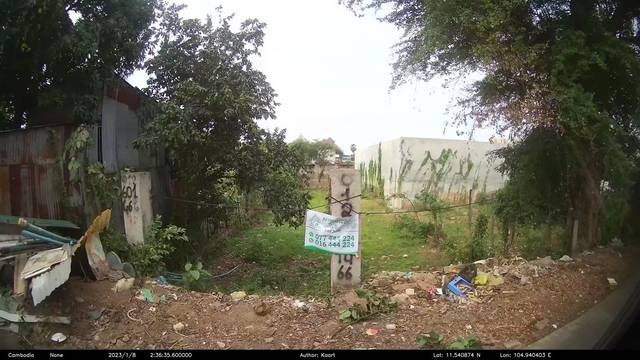
Region: Cambodia
Coordinates: 11.541, 104.94